Decline effect

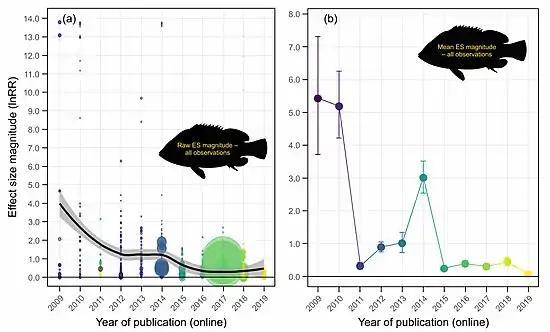

A study published in 2022 reported perhaps one of the most striking examples of the decline effect in the field of ecology, where effect sizes of published studies testing for ocean acidification effects on fish behavior have declined by an order of magnitude over a decade of research on this topic.